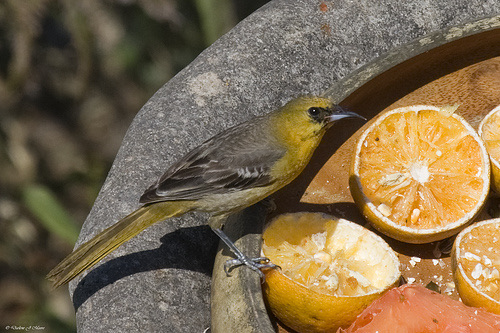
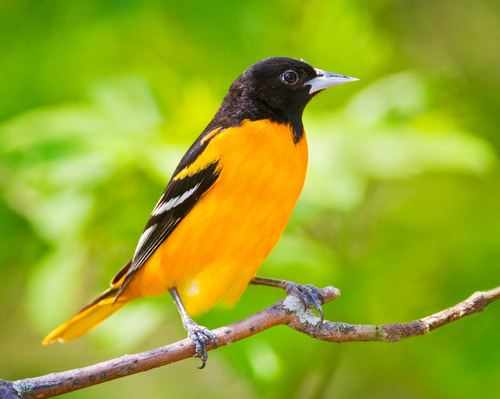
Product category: misc
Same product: yes